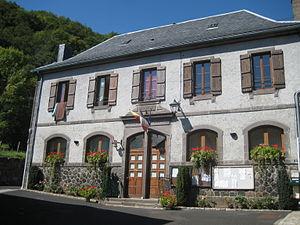
Mairie de Saint-Pierre-Colamine
Saint-Pierre-Colamine est une commune française dont le chef-lieu se nomme Lomprat, située dans le département du Puy-de-Dôme en région Auvergne-Rhône-Alpes.